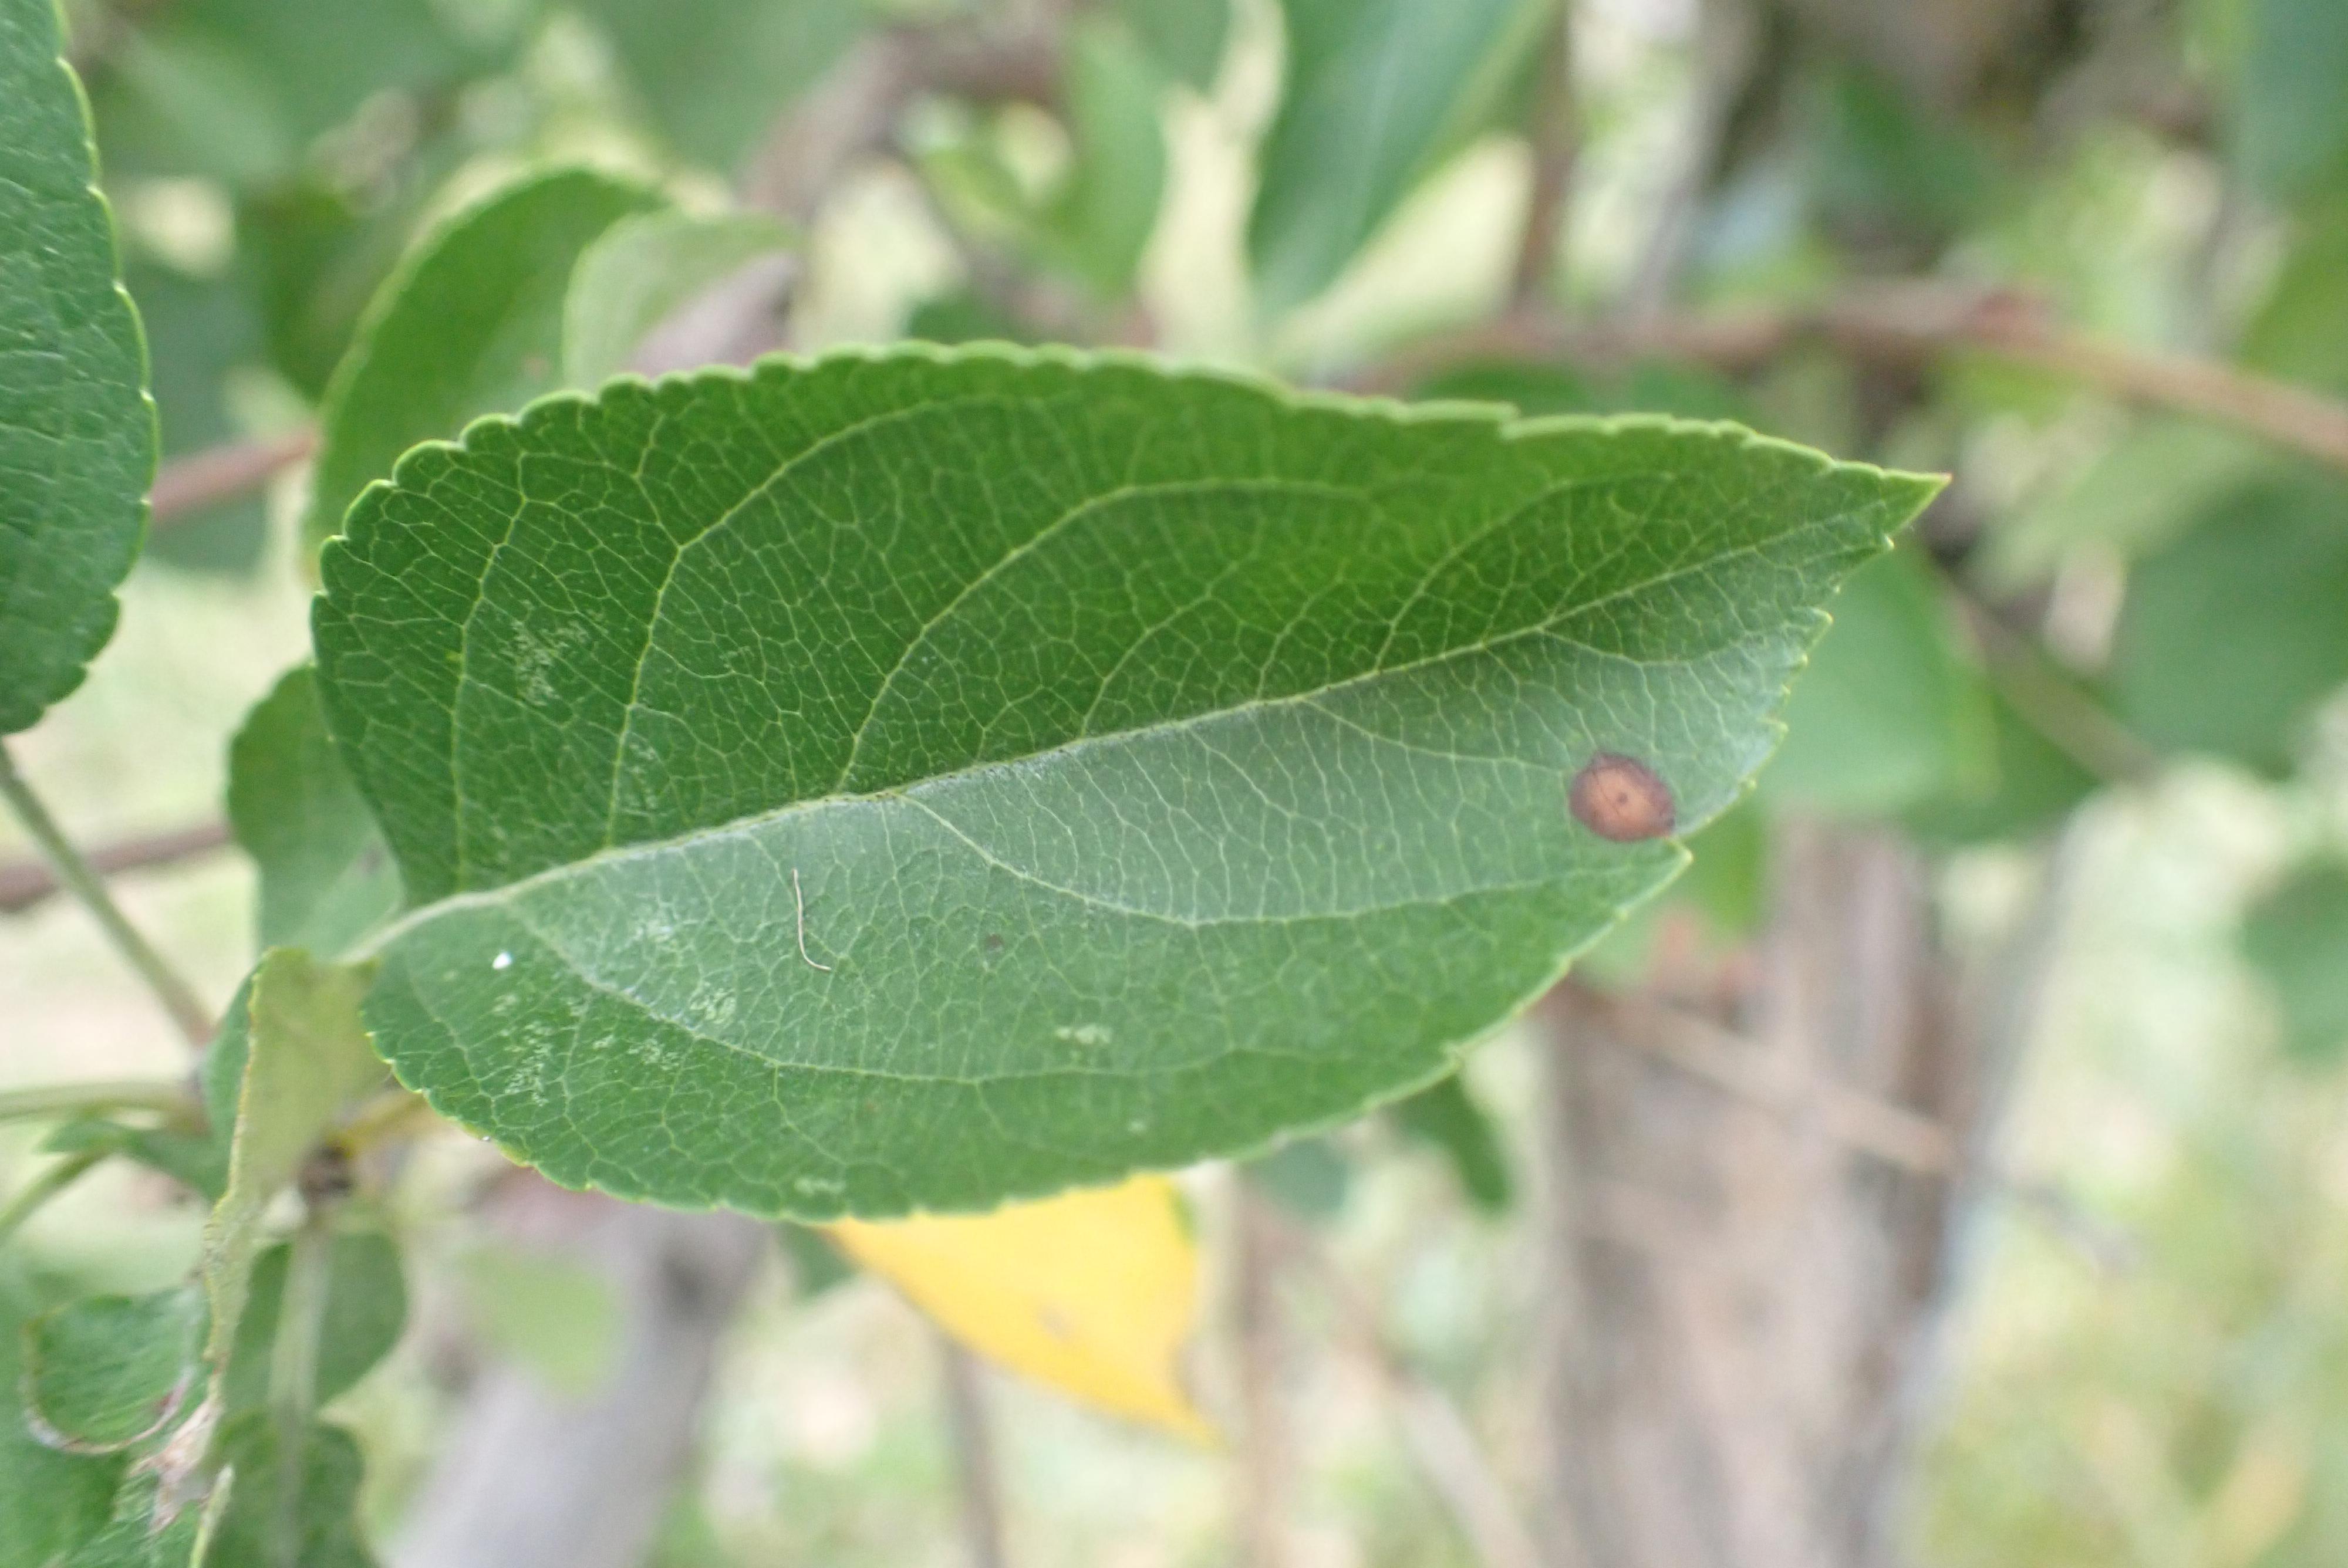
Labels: frog_eye_leaf_spot, complex